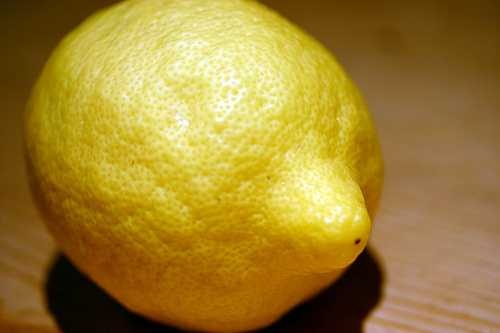
Label: Lemon